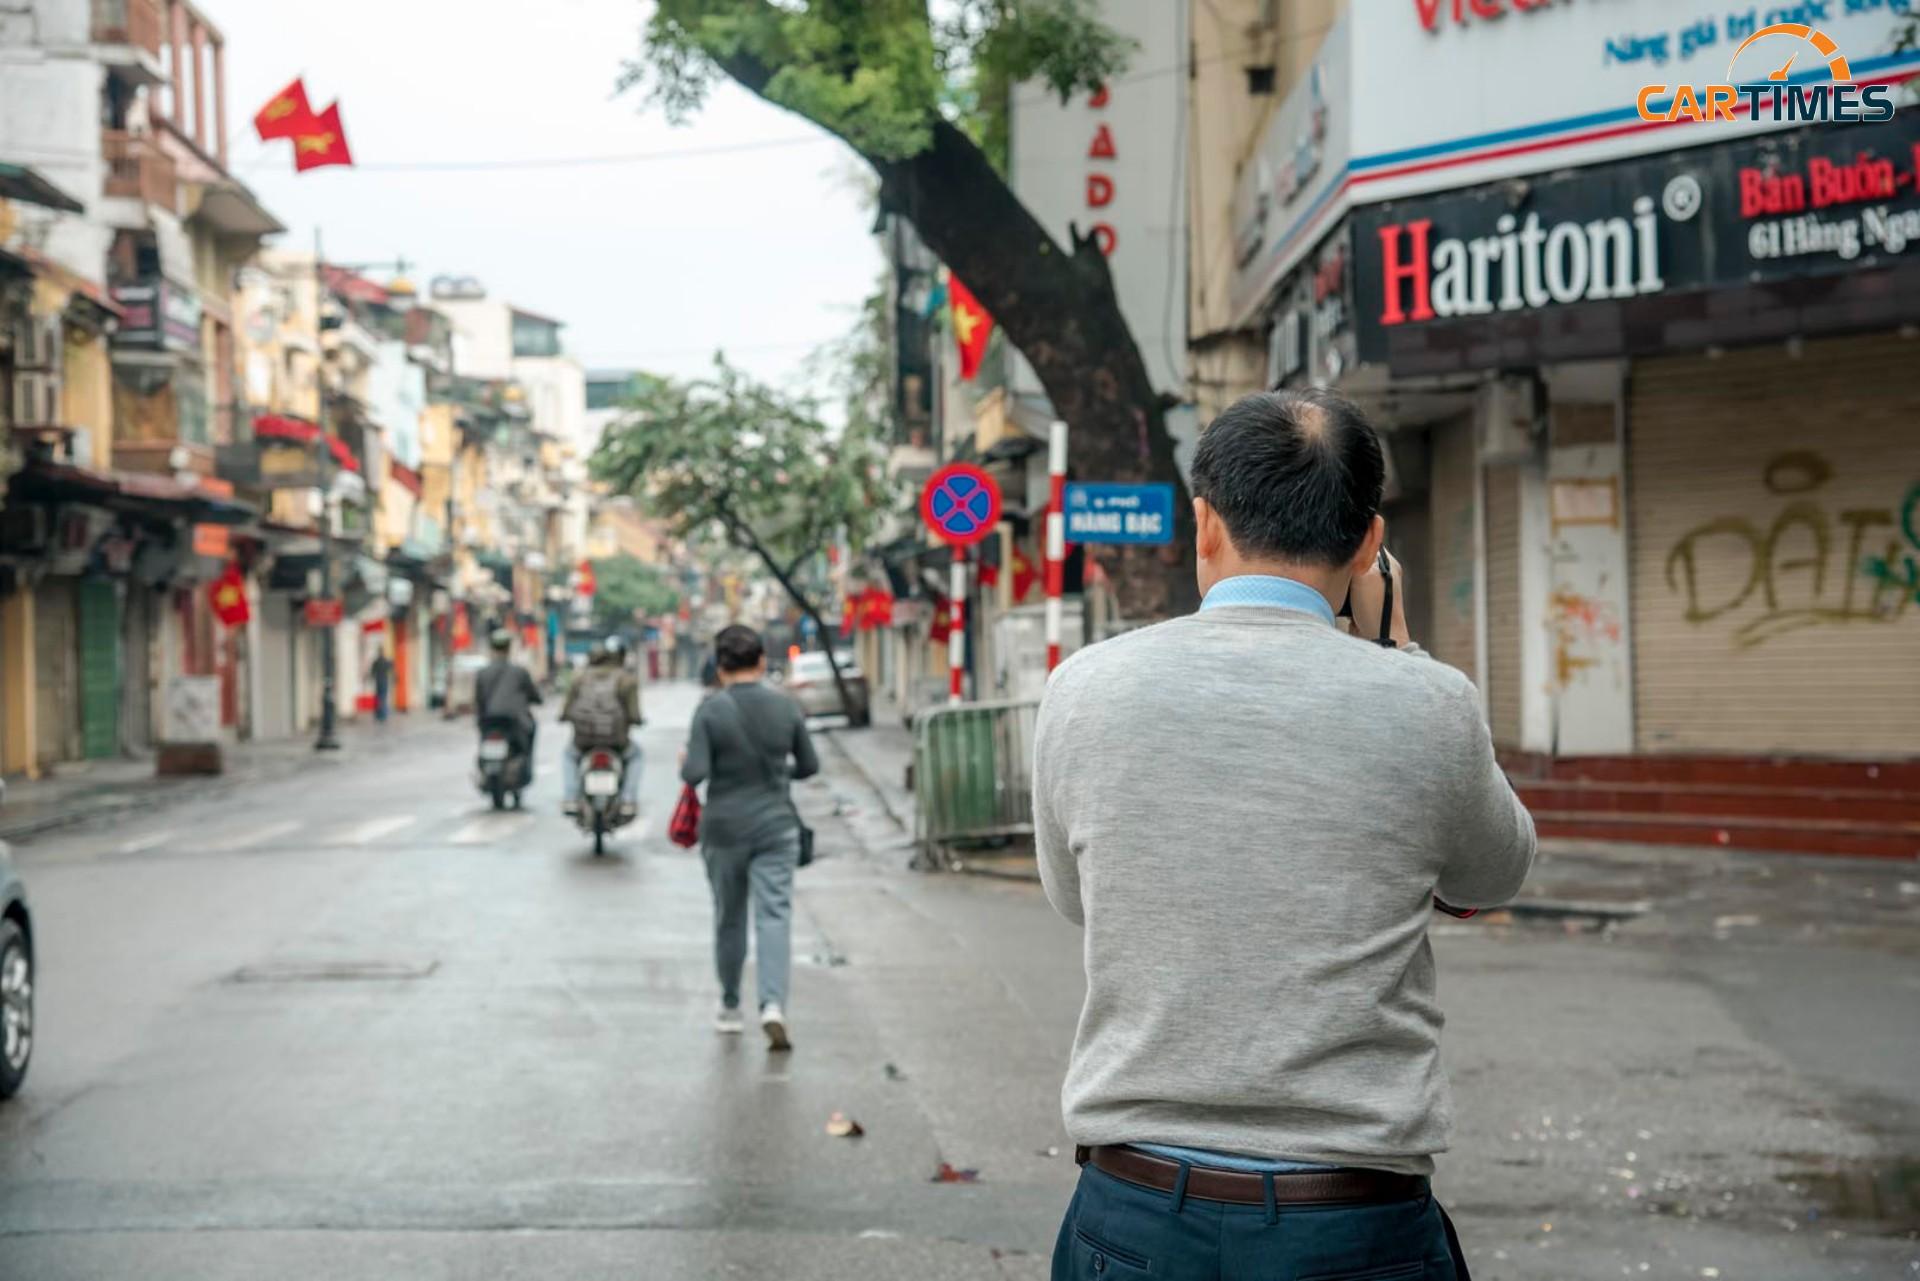
có một vài người đang di chuyển ở trên đường